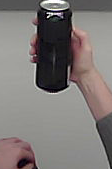
Product: monster_energydrink